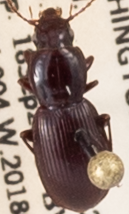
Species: Pterostichus pumilus
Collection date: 2018-09-18
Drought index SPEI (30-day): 0.42
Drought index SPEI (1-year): -0.436
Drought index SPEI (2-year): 0.71